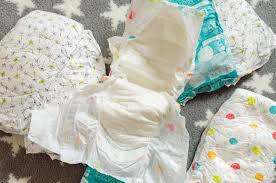
Waste category: trash